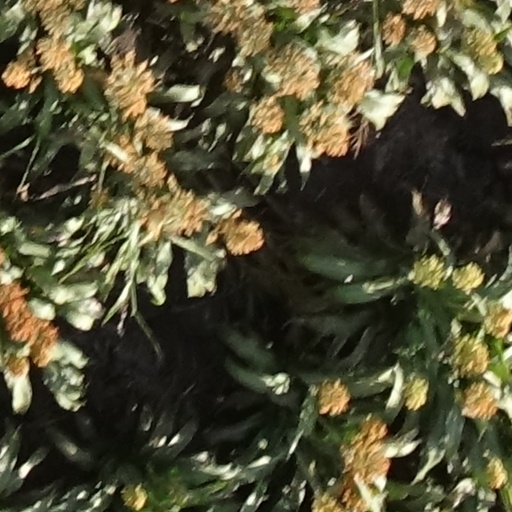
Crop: sorghum